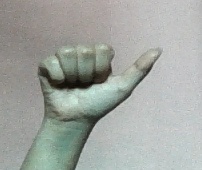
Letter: dhad